Ambyr Childers

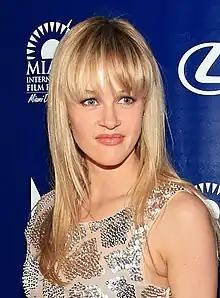
Childers at the 2011 Miami International Film Festival world premiere of "All Things Fall Apart"

Ambyr Childers is an American actress known for her portrayal of Susan Atkins in the NBC crime drama "Aquarius", Ashley Rucker in the Showtime crime drama "Ray Donovan", and Candace Stone in the Lifetime/Netflix thriller series "You".